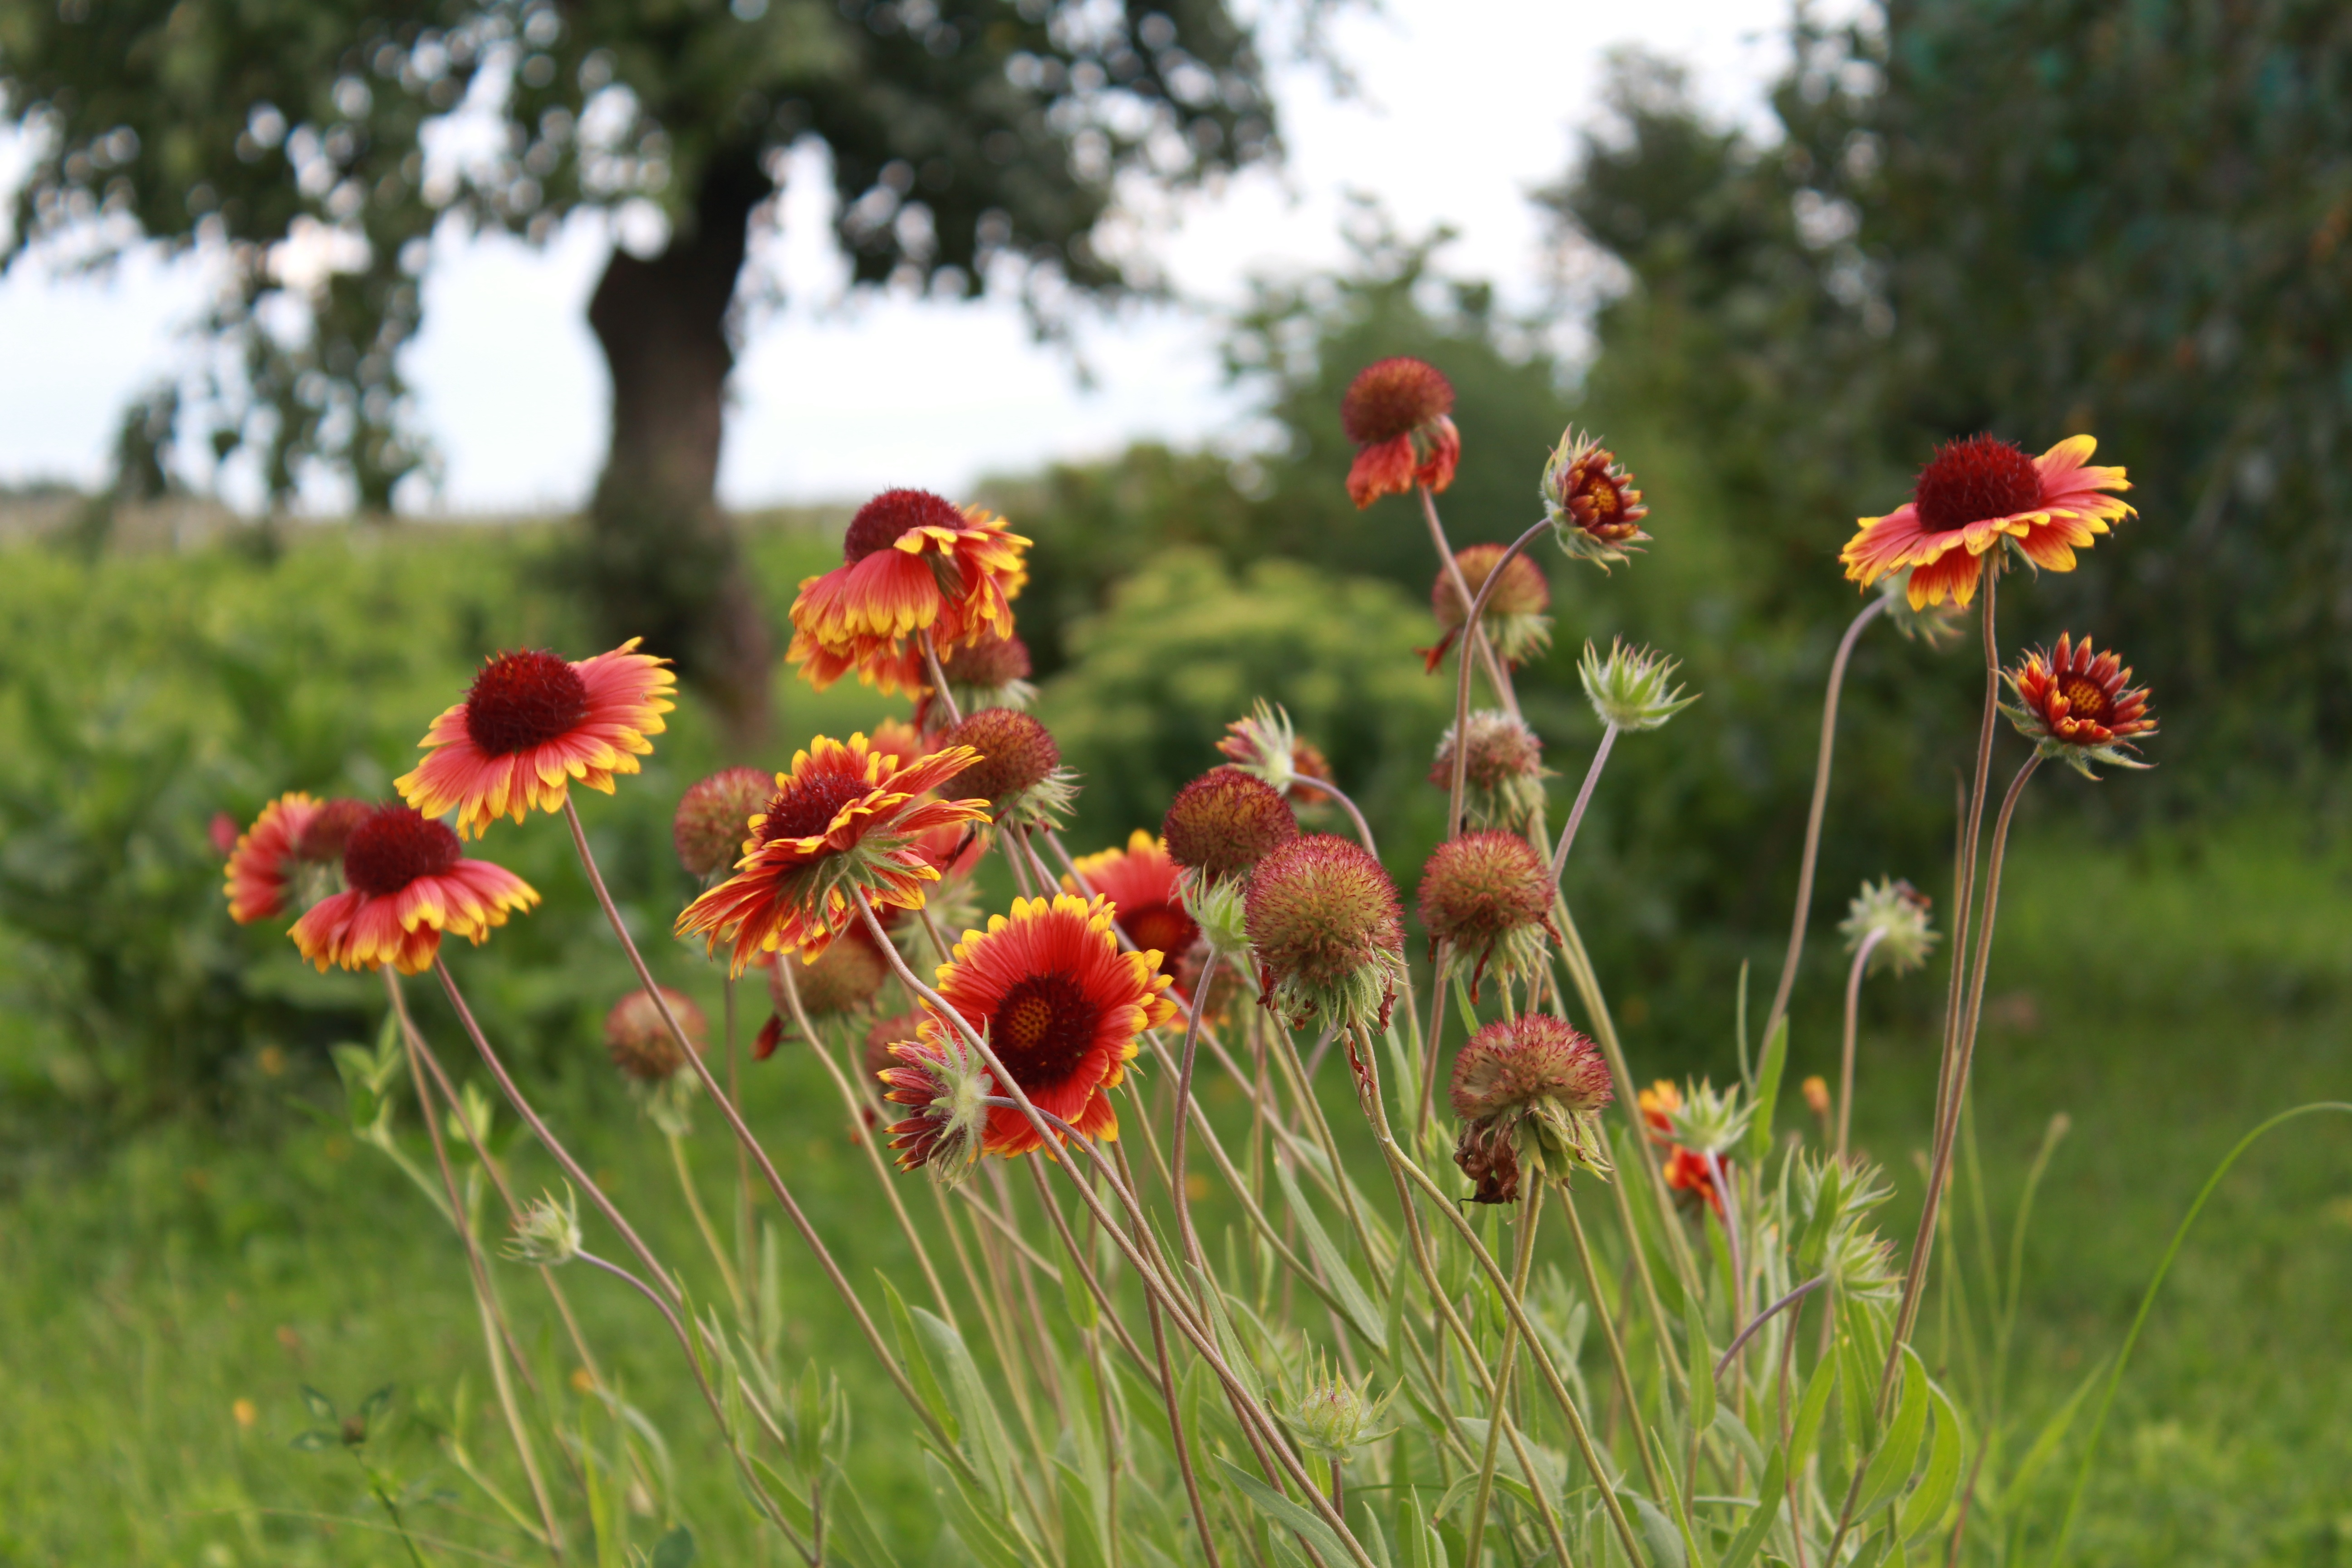
nature, grass, plant, field, lawn, meadow, prairie, leaf, flower, summer, daisy, herb, autumn, botany, garden, flora, wildflower, petals, beautiful, habitat, sunny day, flowering plant, daisy family, natural environment, grass family, land plant